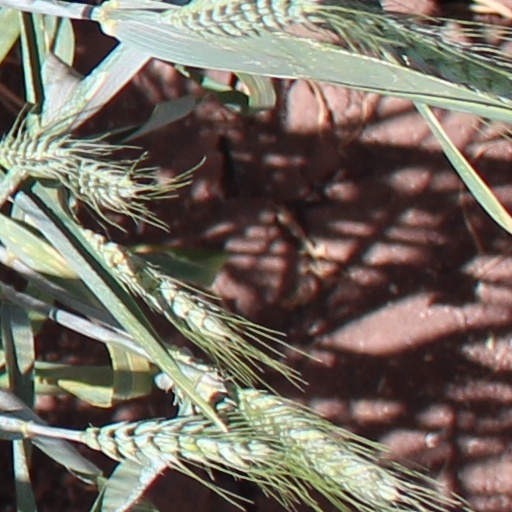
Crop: wheat